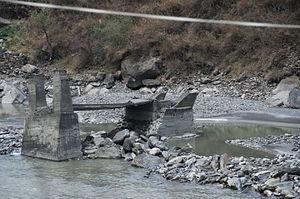
Pont sur le Xian de Wenchuan (汶川县), province du Sichuan, détruit par le Séisme du Sichuan de 2008
Le séisme de 2008 au Sichuan désigne un séisme ayant touché la province du Sichuan en Chine le 12 mai 2008. À 14 h 28 min 4 s heure locale, 6:28 UTC, la secousse initiale a eu une magnitude de 7.9-8.3 Mw, son épicentre était localisé dans le Xian de Wenchuan situé dans la préfecture autonome tibétaine et qiang d'Aba. Le bilan de cette catastrophe est de plus de 70 000 tués, 18 000 disparus, 374 000 blessés et d'innombrables constructions détruites.